Labyrinth of Galleria: The Moon Society

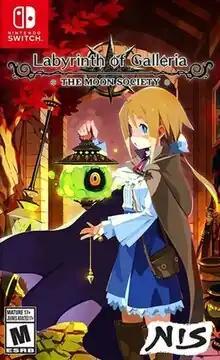

Labyrinth of Galleria: The Moon Society is a role-playing video game developed and published by Nippon Ichi Software. It is the sequel to "".